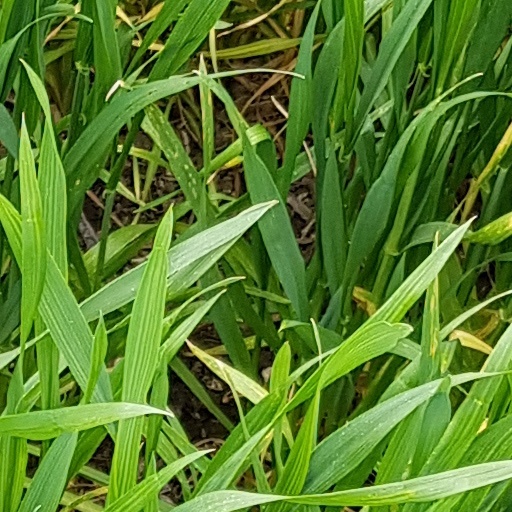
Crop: wheat